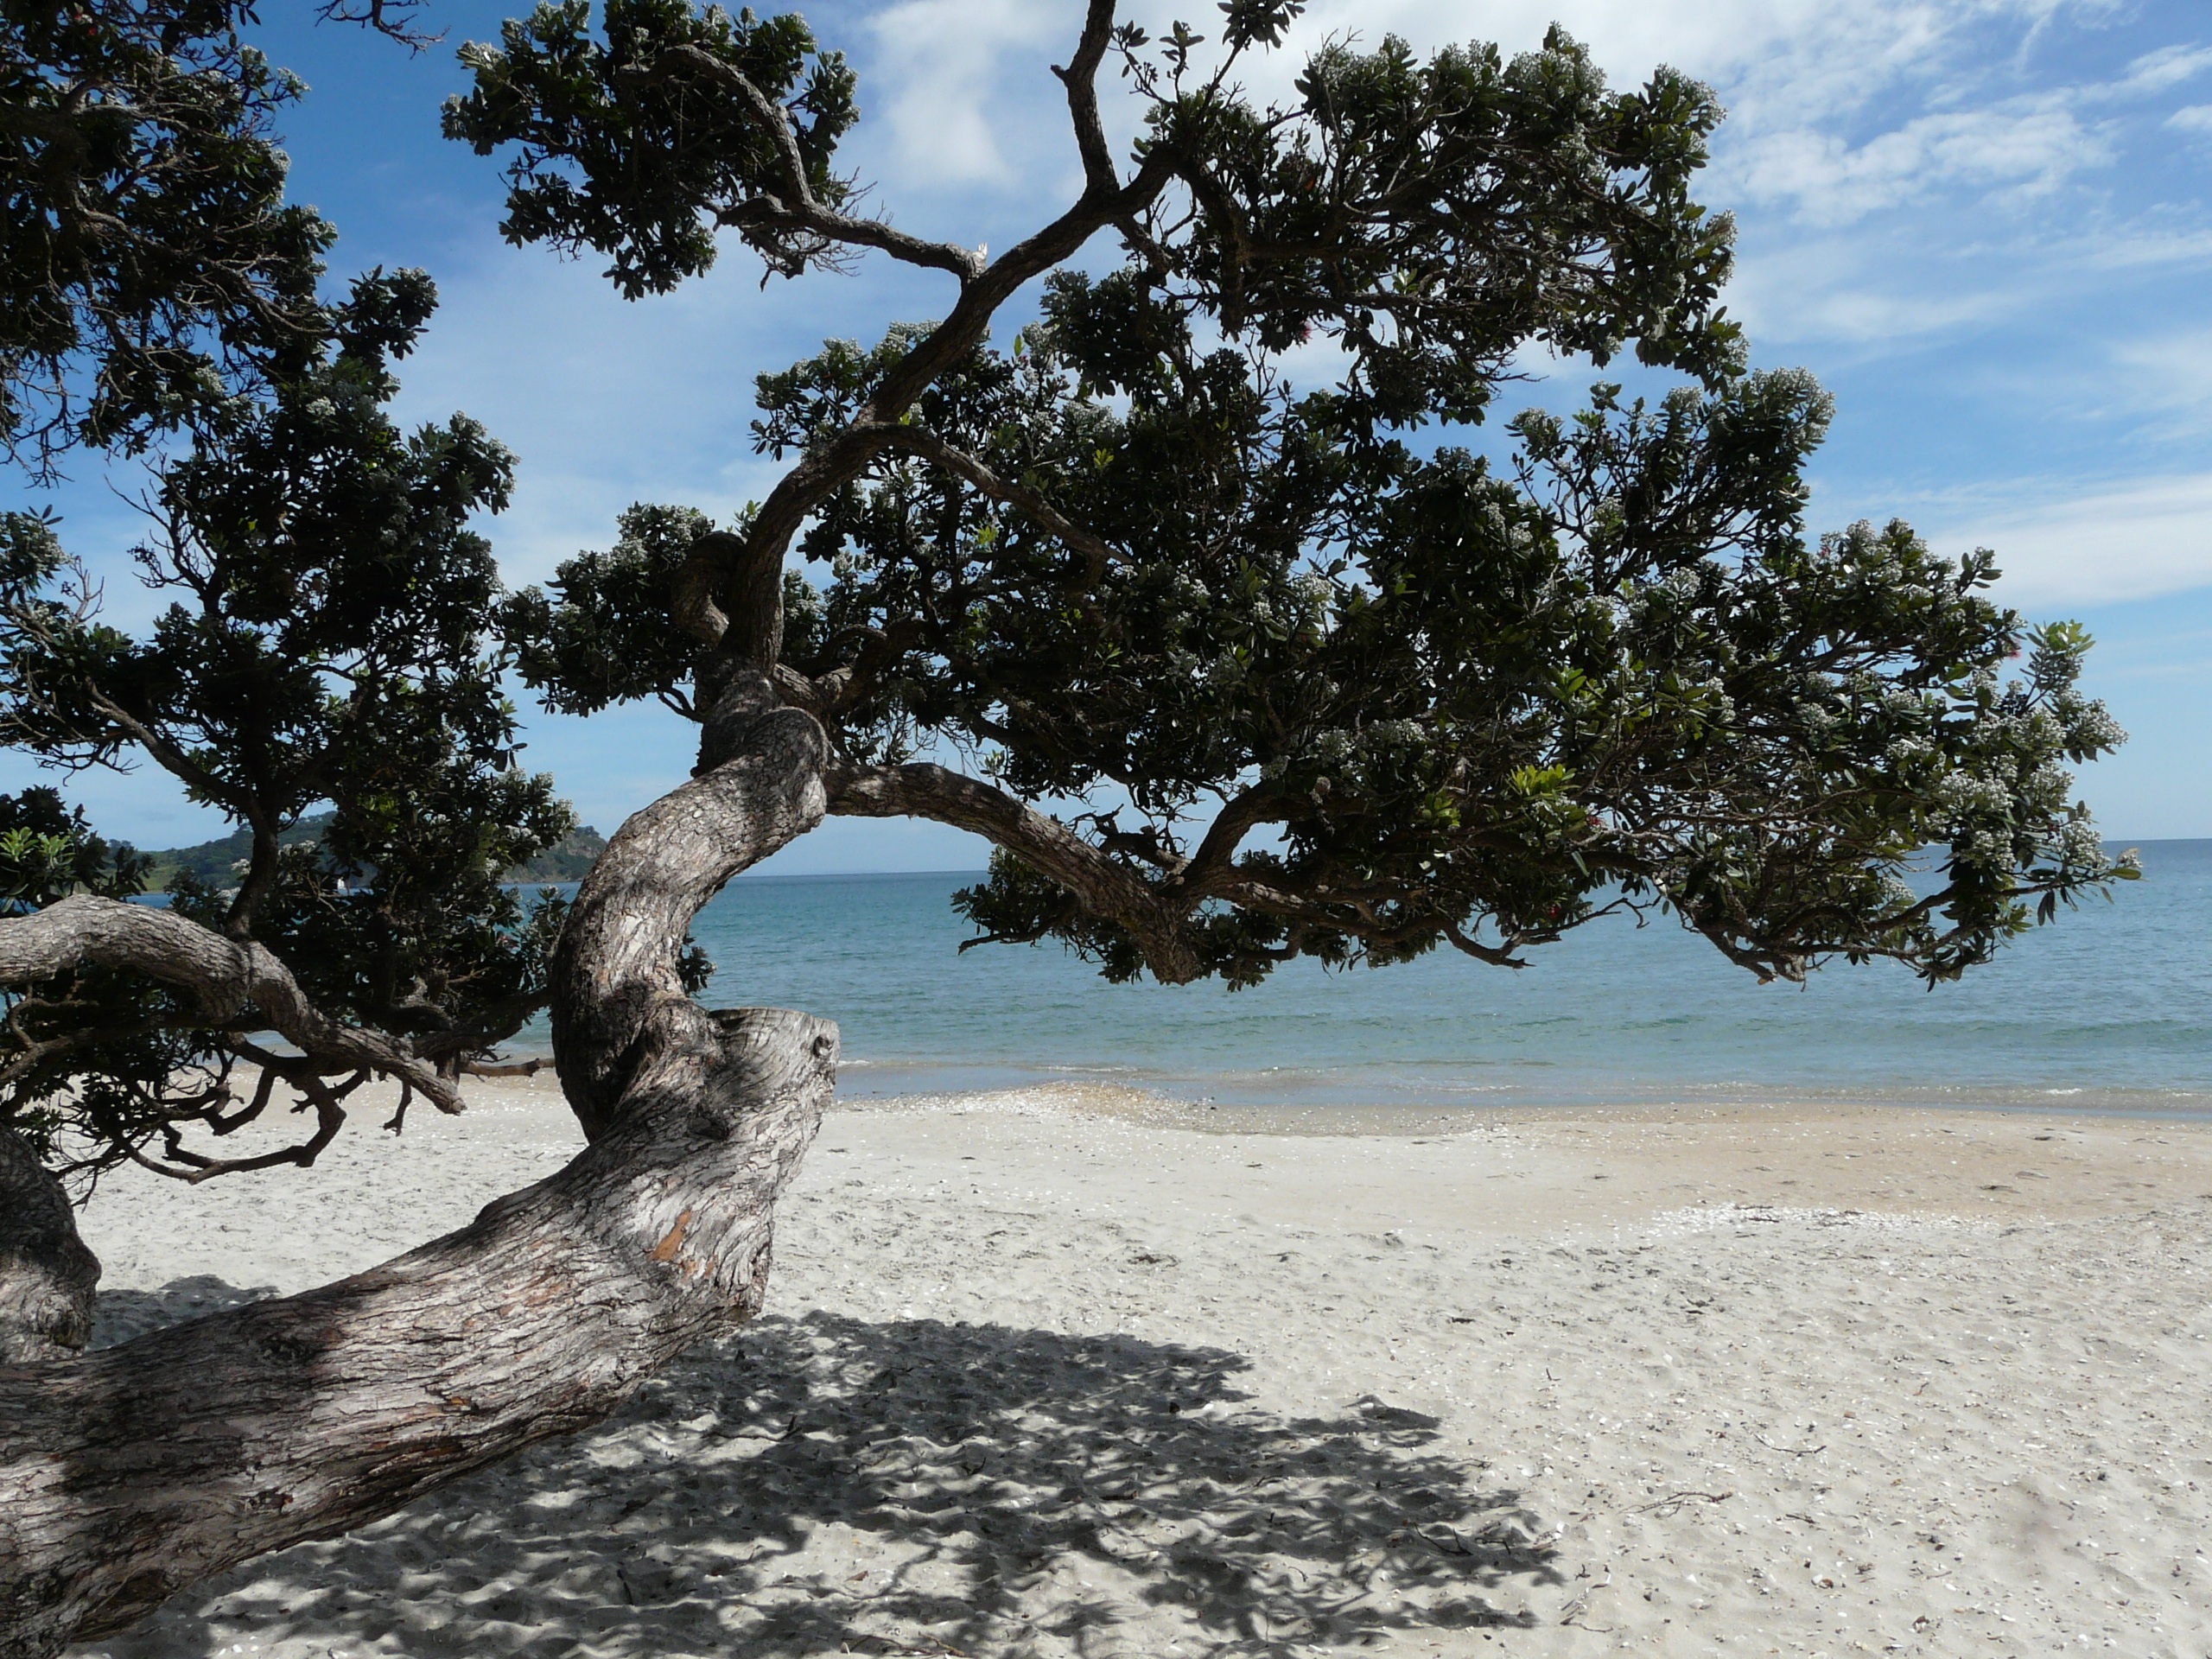
beach, sea, tree, water, rock, branch, plant, sun, summer, shadow, new zealand, waiheke island, woody plant, arecales